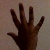
The image shows a hand gesture representing the number 5 in Indian Sign Language.